Paul Lhérie

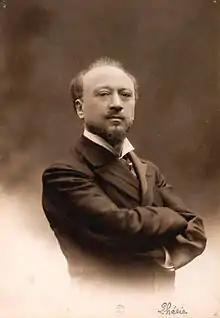
Paul Lhérie in 1890

Paul Lhérie (Lévy), (born 8 October 1844 in Paris; died 17 October 1937 in Paris) was a French tenor, then baritone, and later a vocal teacher. He was most famous for creating the role of Don José in Bizet's "Carmen".